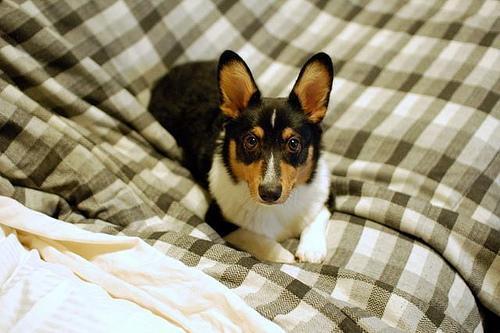
Pembroke